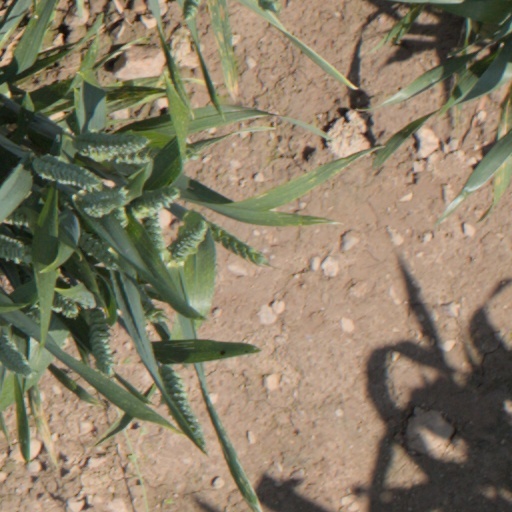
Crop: wheat